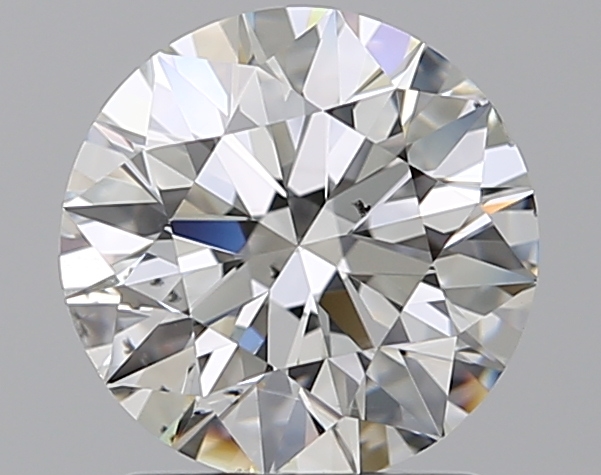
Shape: round
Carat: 1.5
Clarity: SI1
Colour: G
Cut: EX
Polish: EX
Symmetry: EX
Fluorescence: N
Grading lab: GIA
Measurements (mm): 7.28 x 7.33 x 4.57